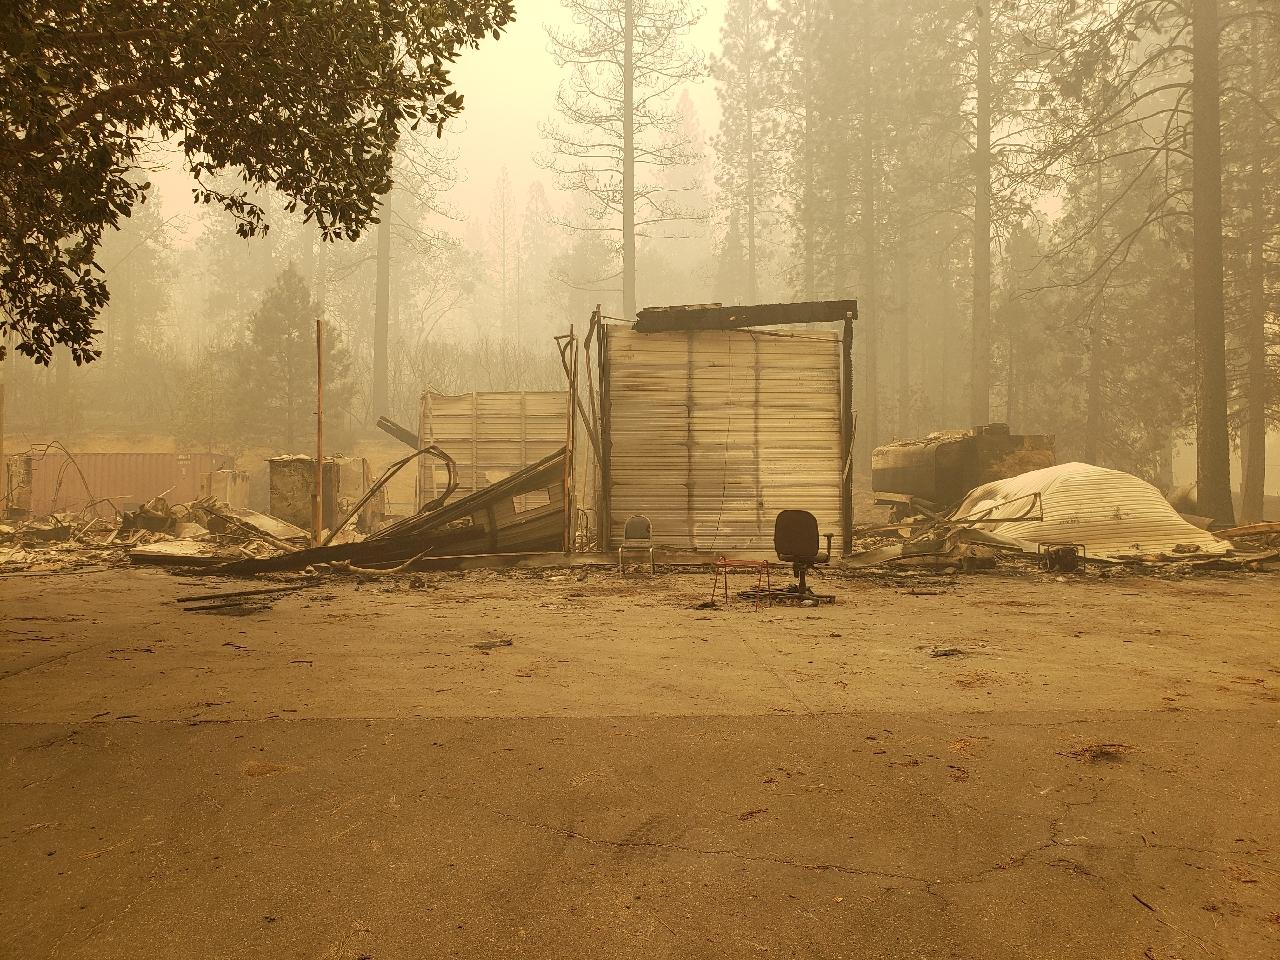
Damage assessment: destroyed